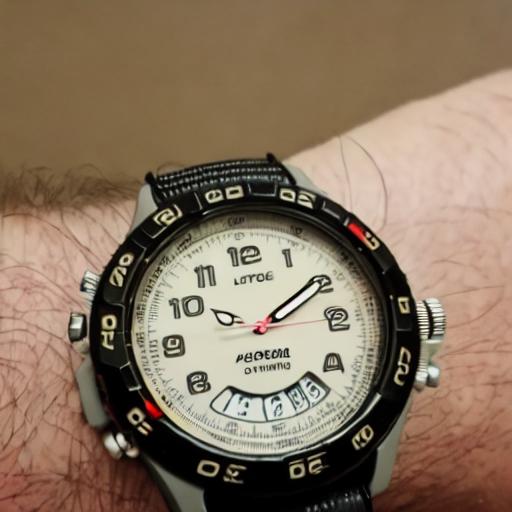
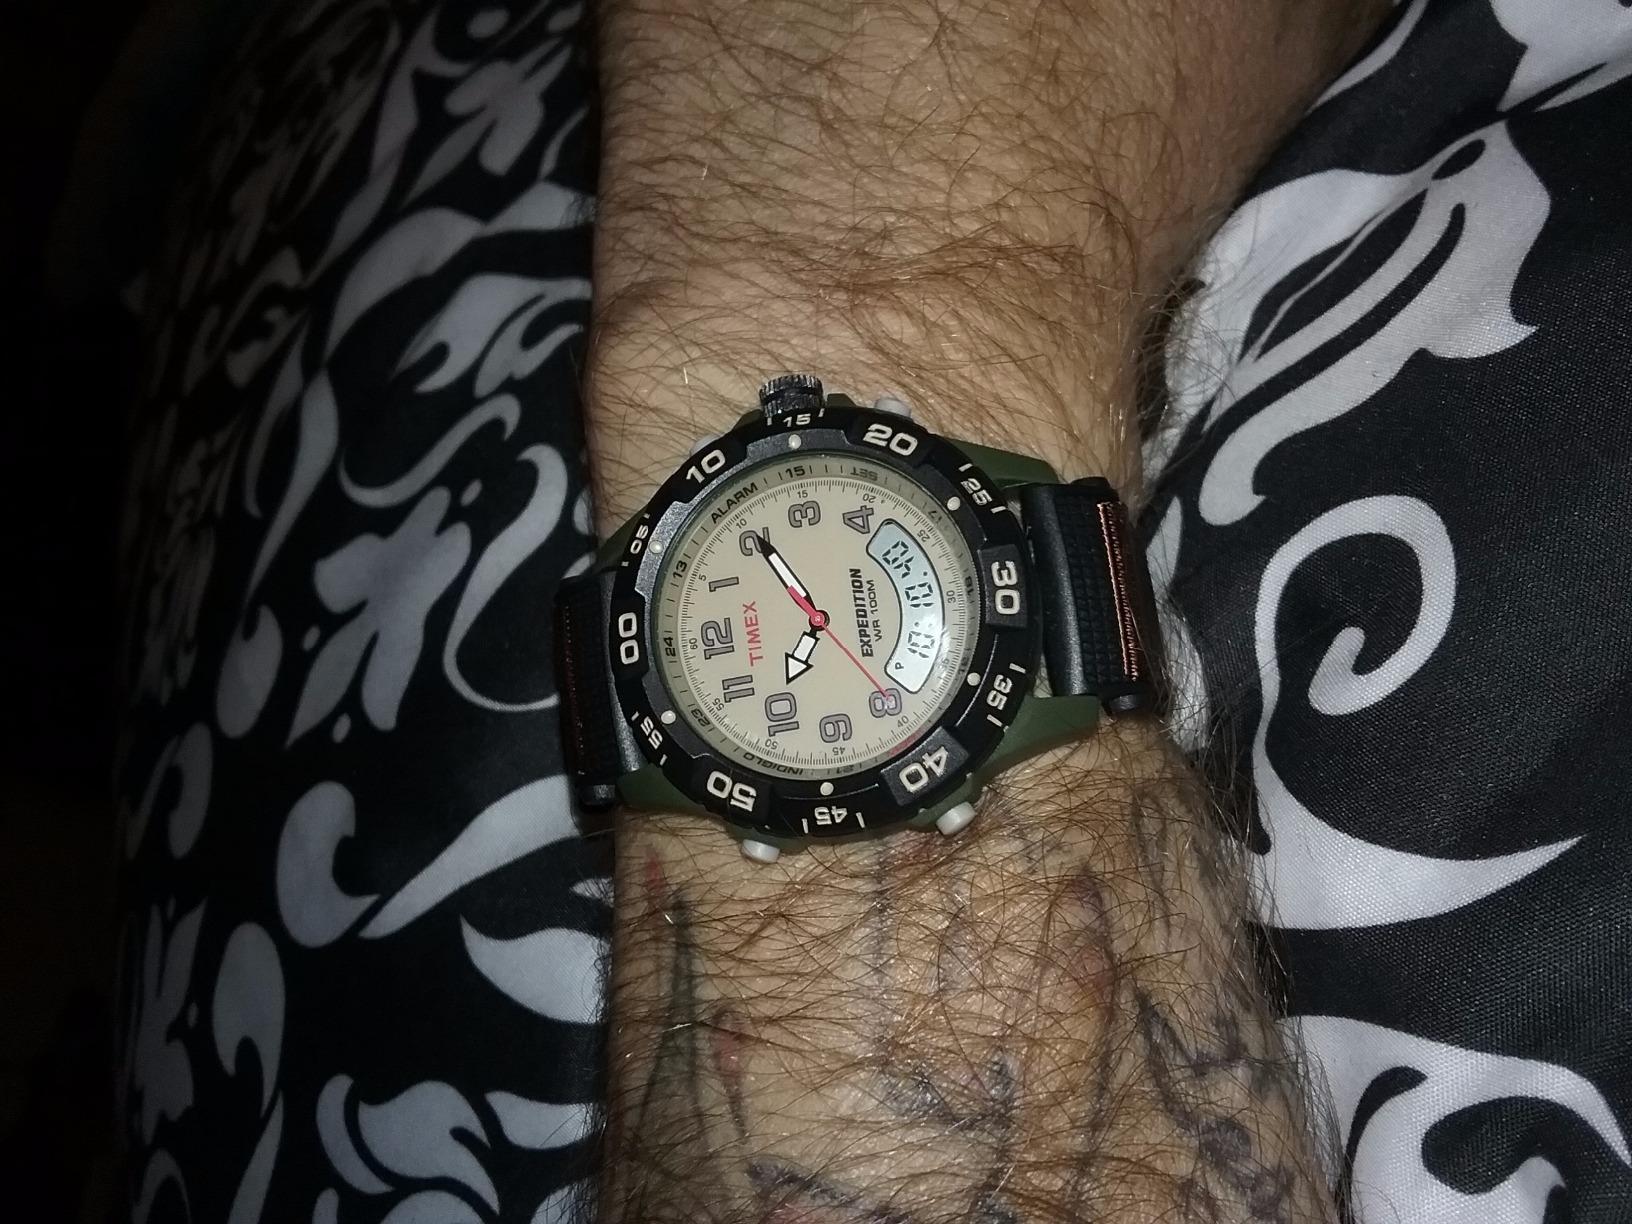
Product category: accessories_watch
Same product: no